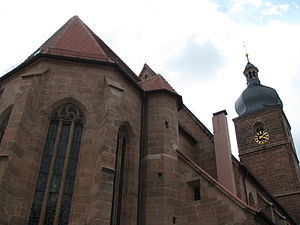
Merkendorf (Mittelfranken) / Geografi / Inddeling
Merkendorf er en by i Landkreis Ansbach i Regierungsbezirk Mittelfranken i den tyske delstat Bayern.